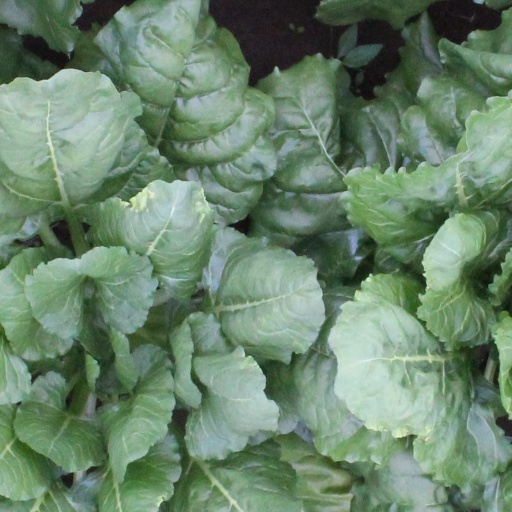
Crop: sugar beet